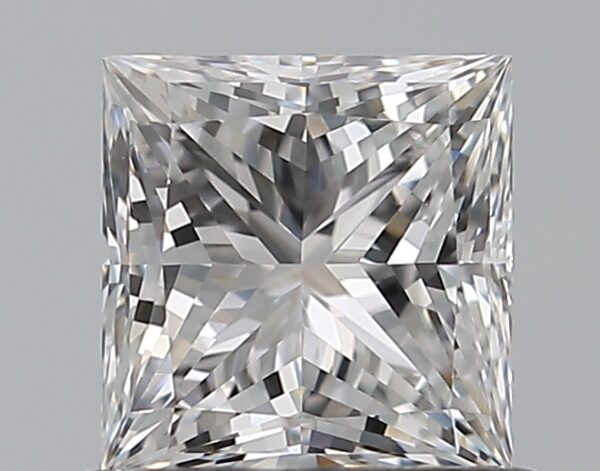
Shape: princess
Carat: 0.7
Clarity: VVS2
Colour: E
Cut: EX
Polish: EX
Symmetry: EX
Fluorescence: N
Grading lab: GIA
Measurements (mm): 4.9 x 4.76 x 3.45